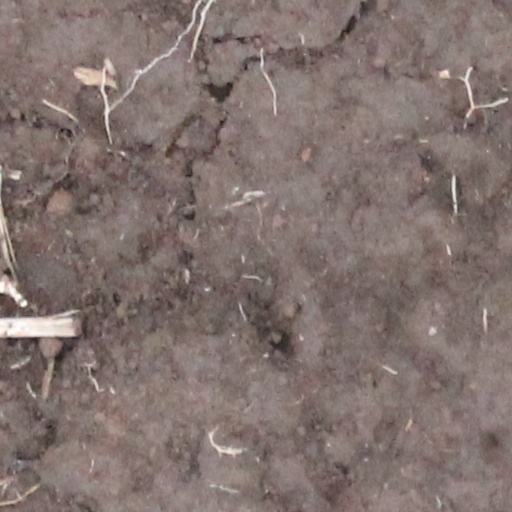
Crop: wheat